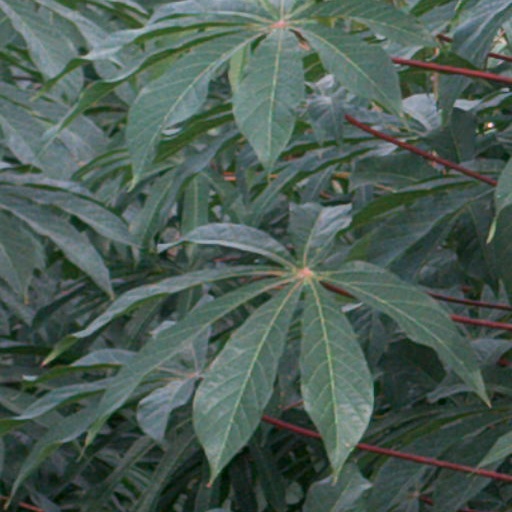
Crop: cassava